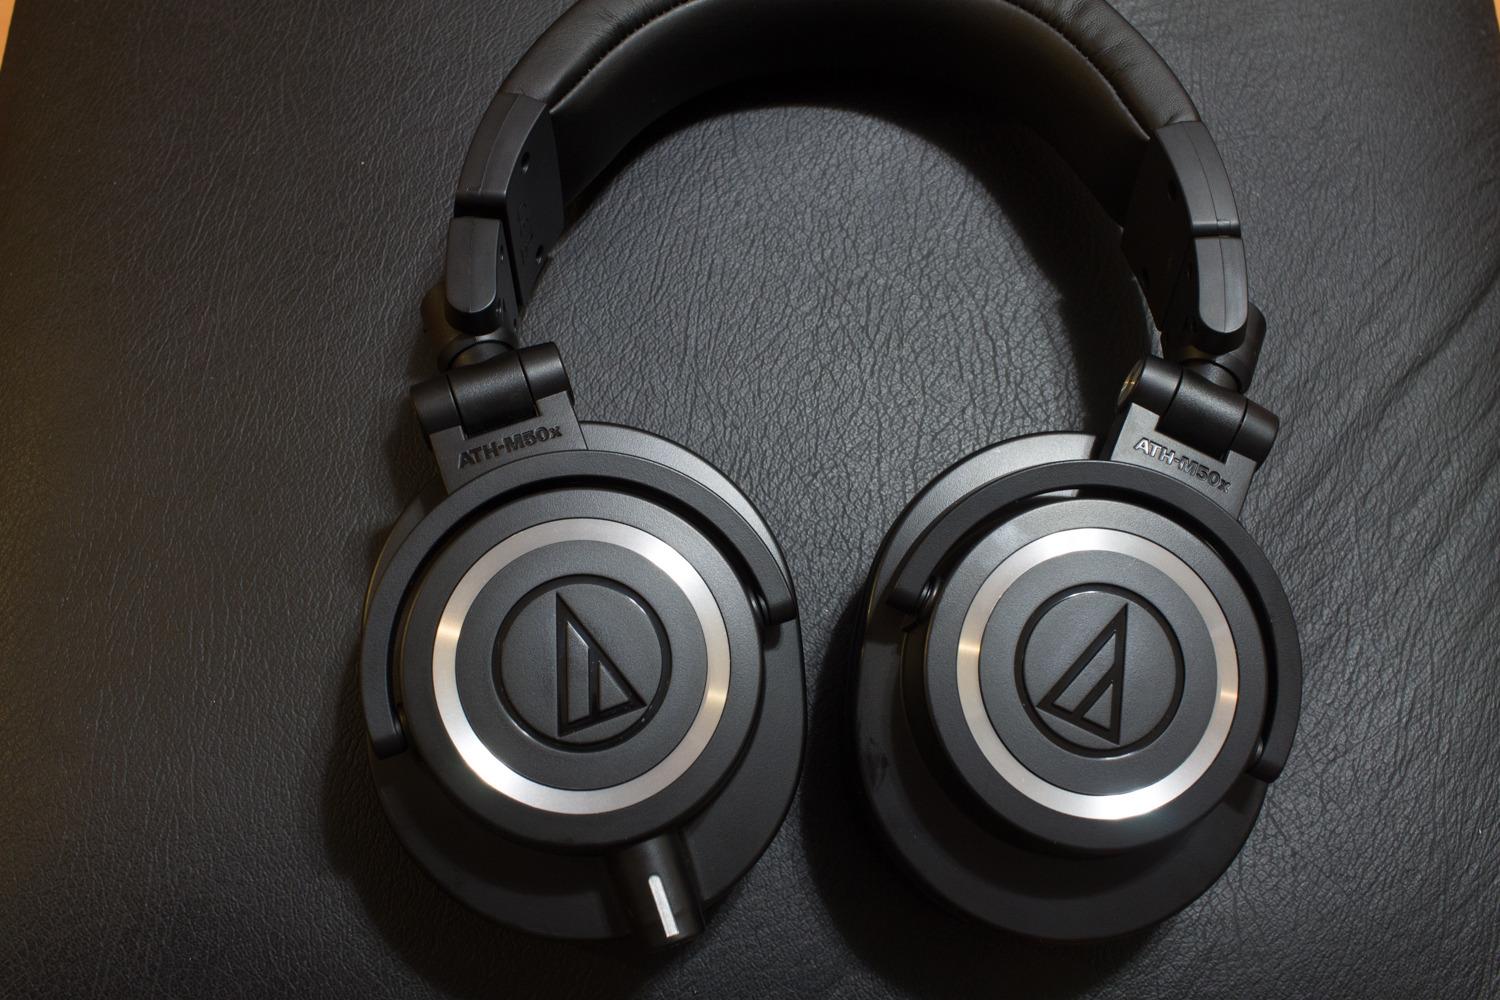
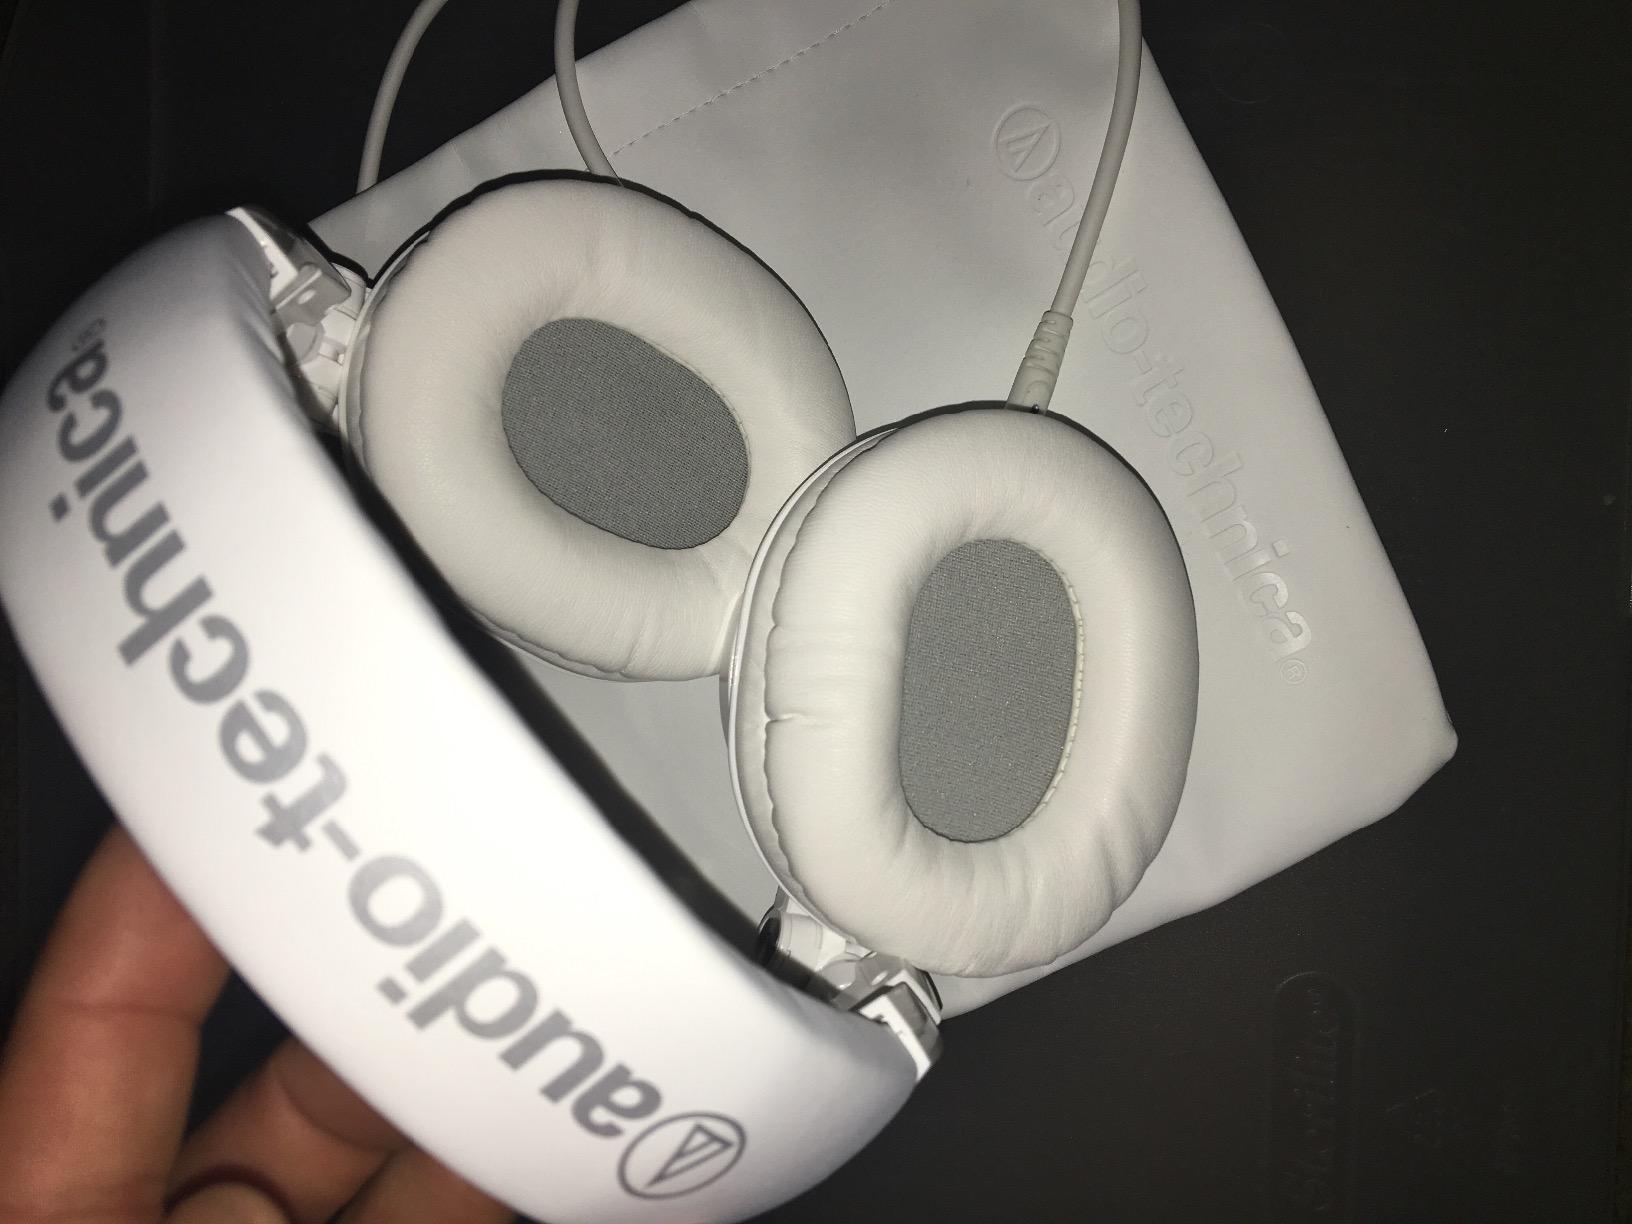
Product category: headphones
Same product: no